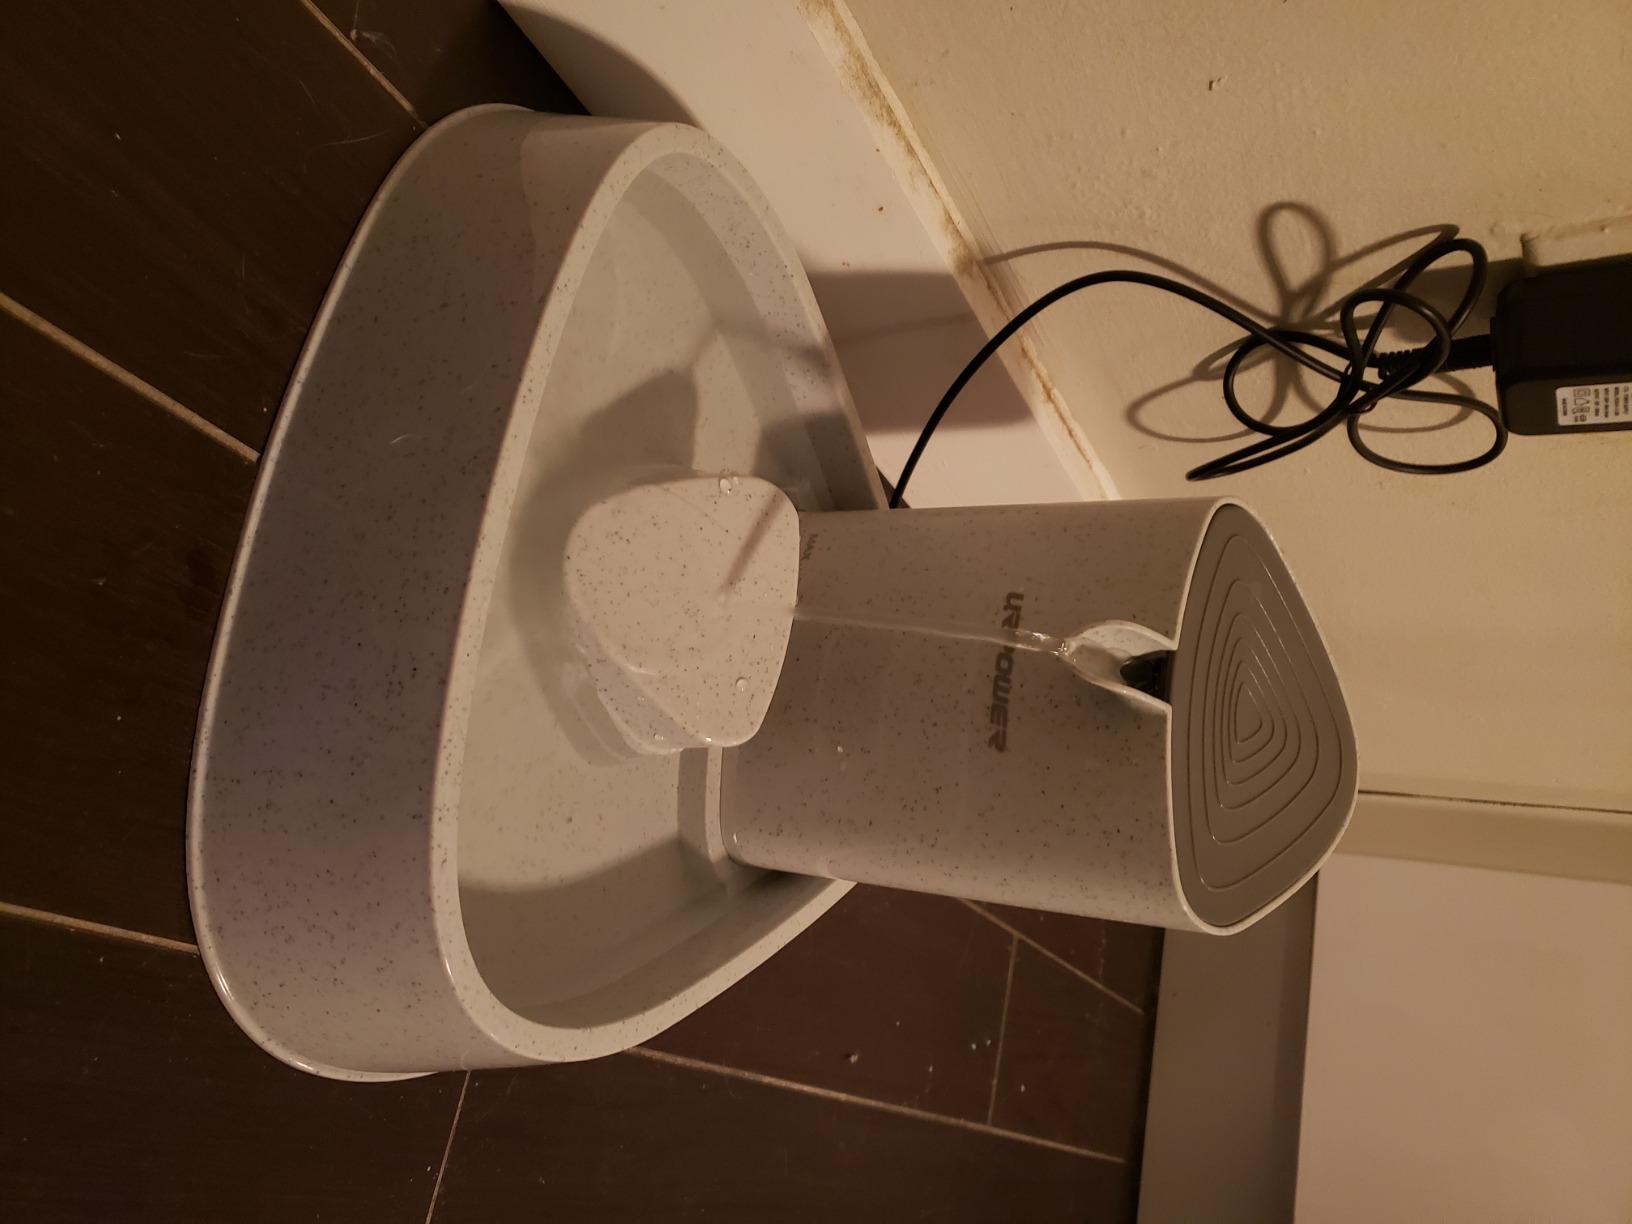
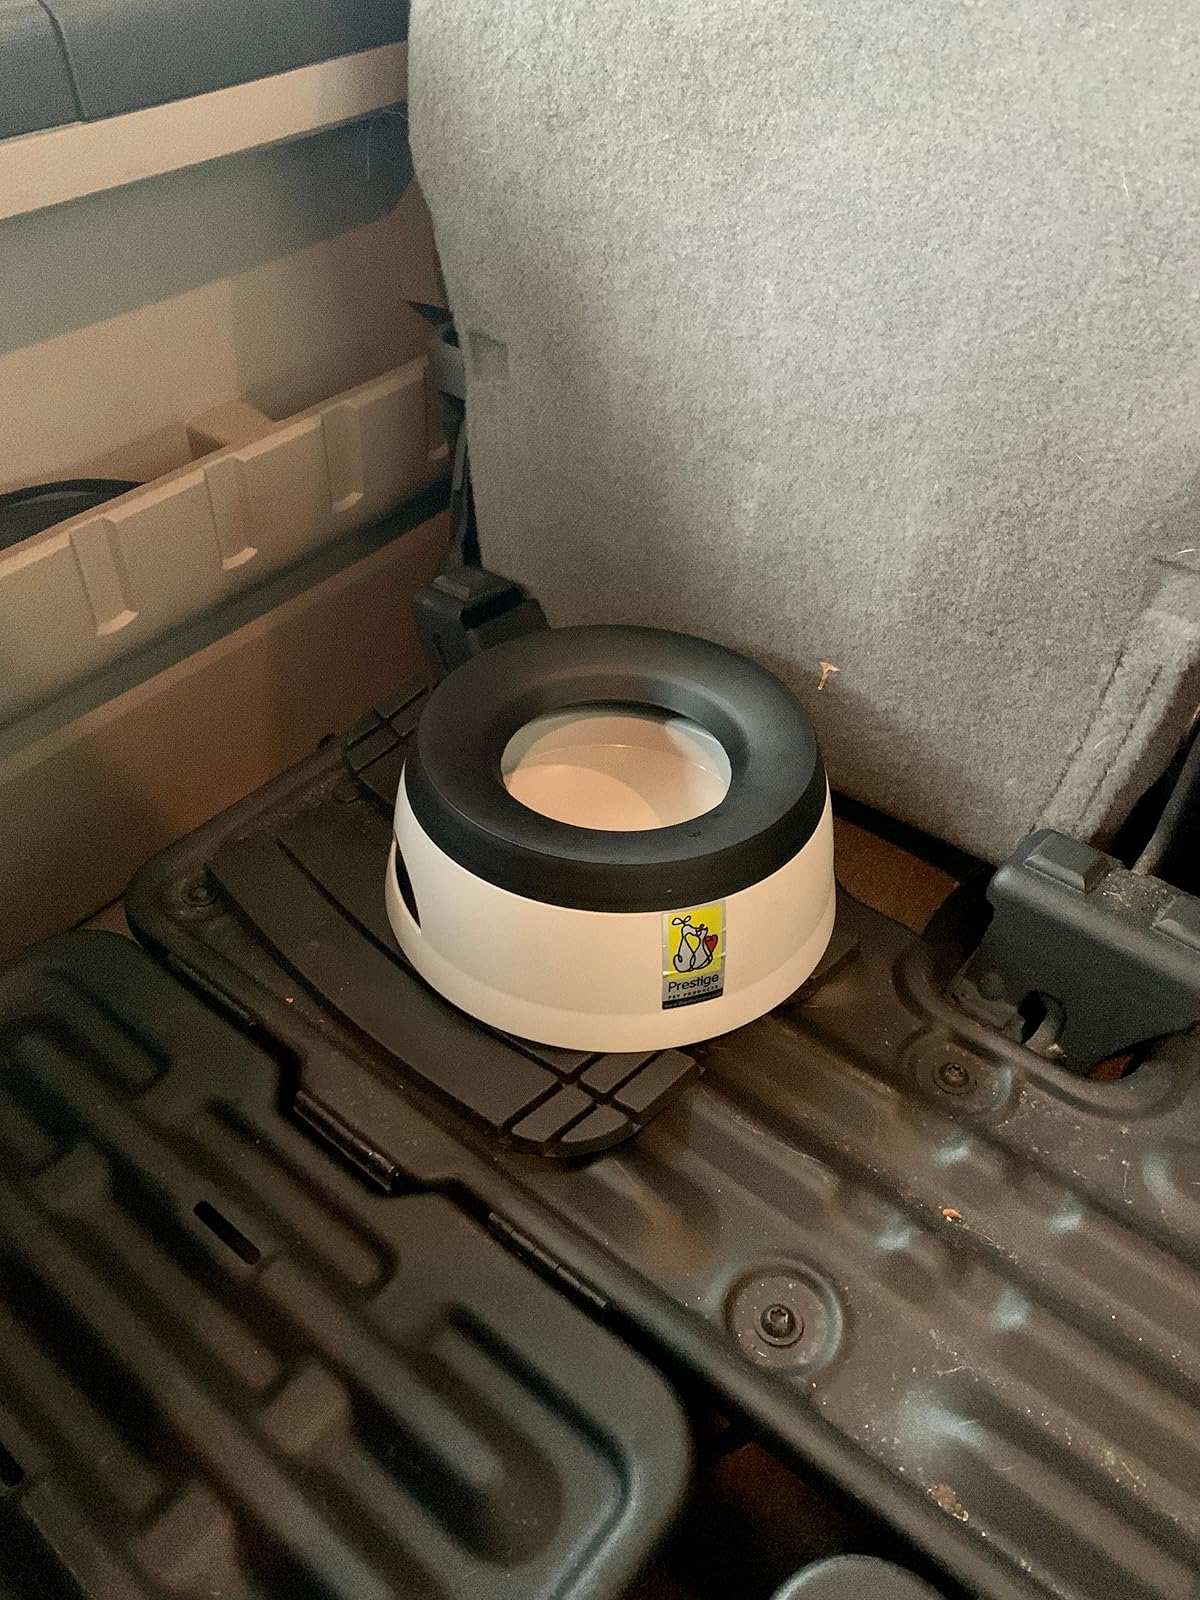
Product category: items_bowl
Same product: no